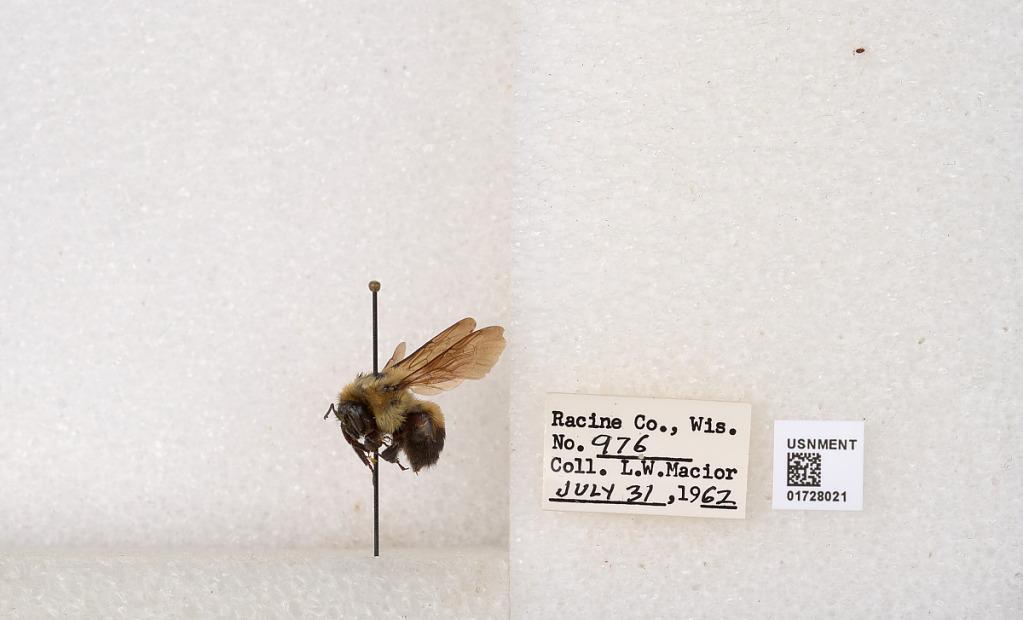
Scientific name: Bombus (Separatobombus) griseocollis (De Geer)
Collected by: L. Macior
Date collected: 1962-7-31
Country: United States
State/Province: Wisconsin
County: Racine
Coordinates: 42.7299, -87.8123